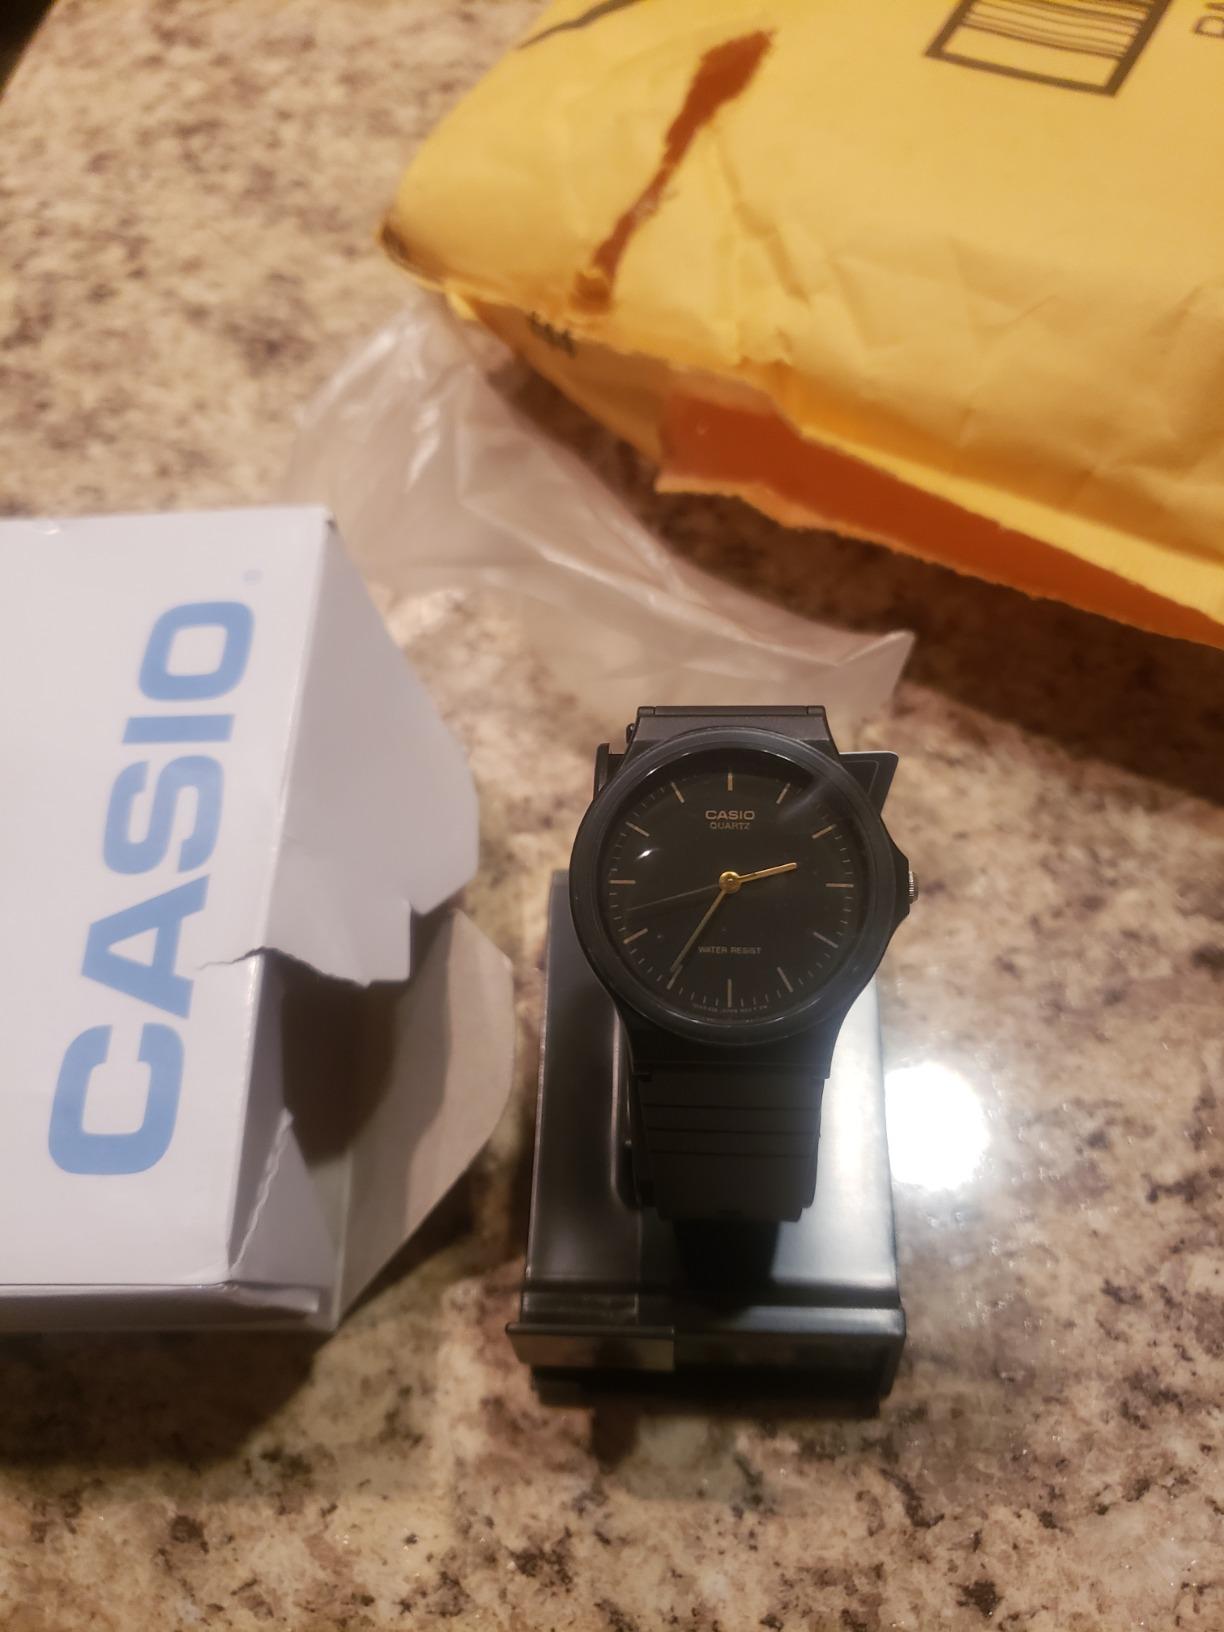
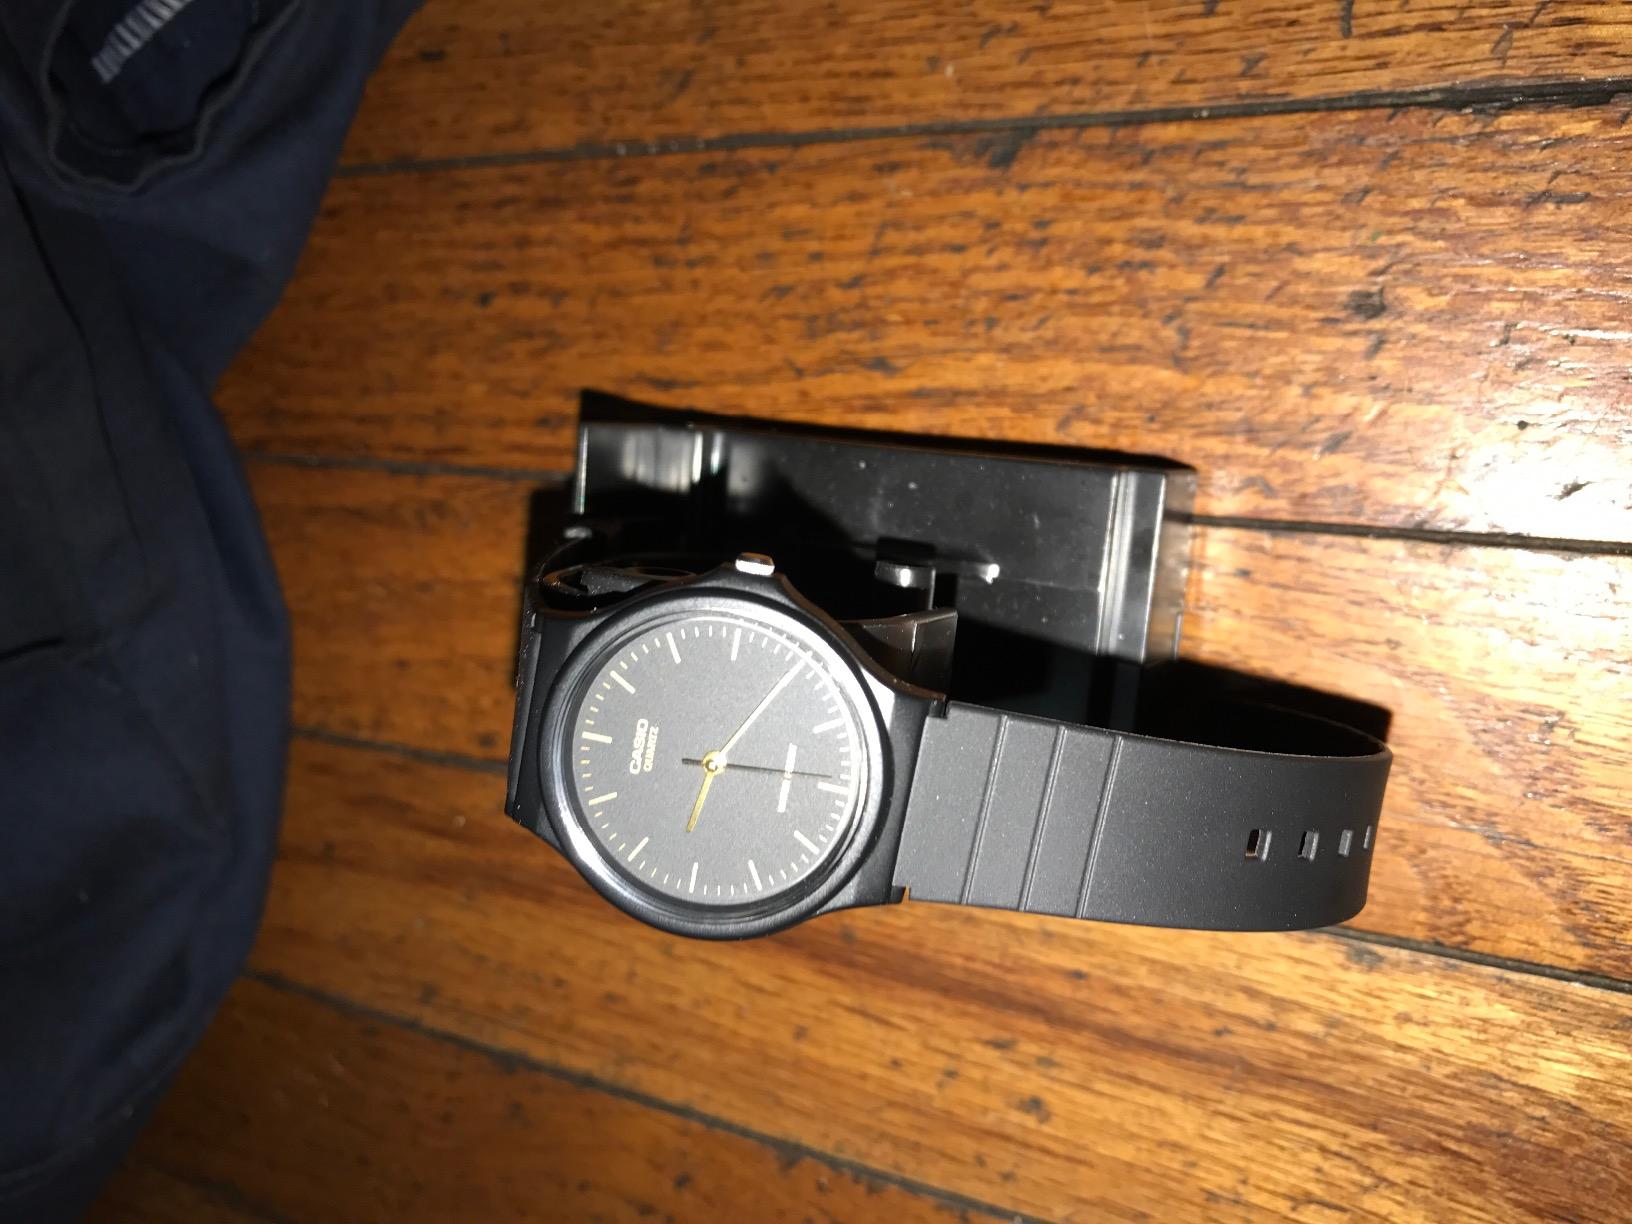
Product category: accessories_watch
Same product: yes